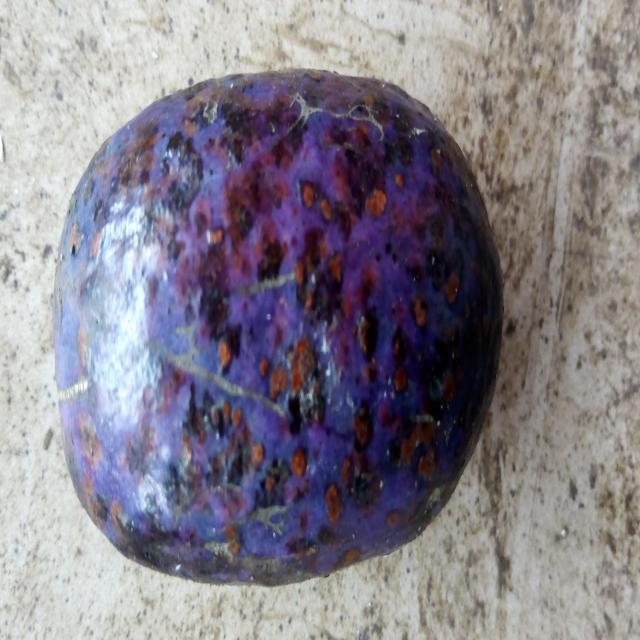
Plum grade: spotted